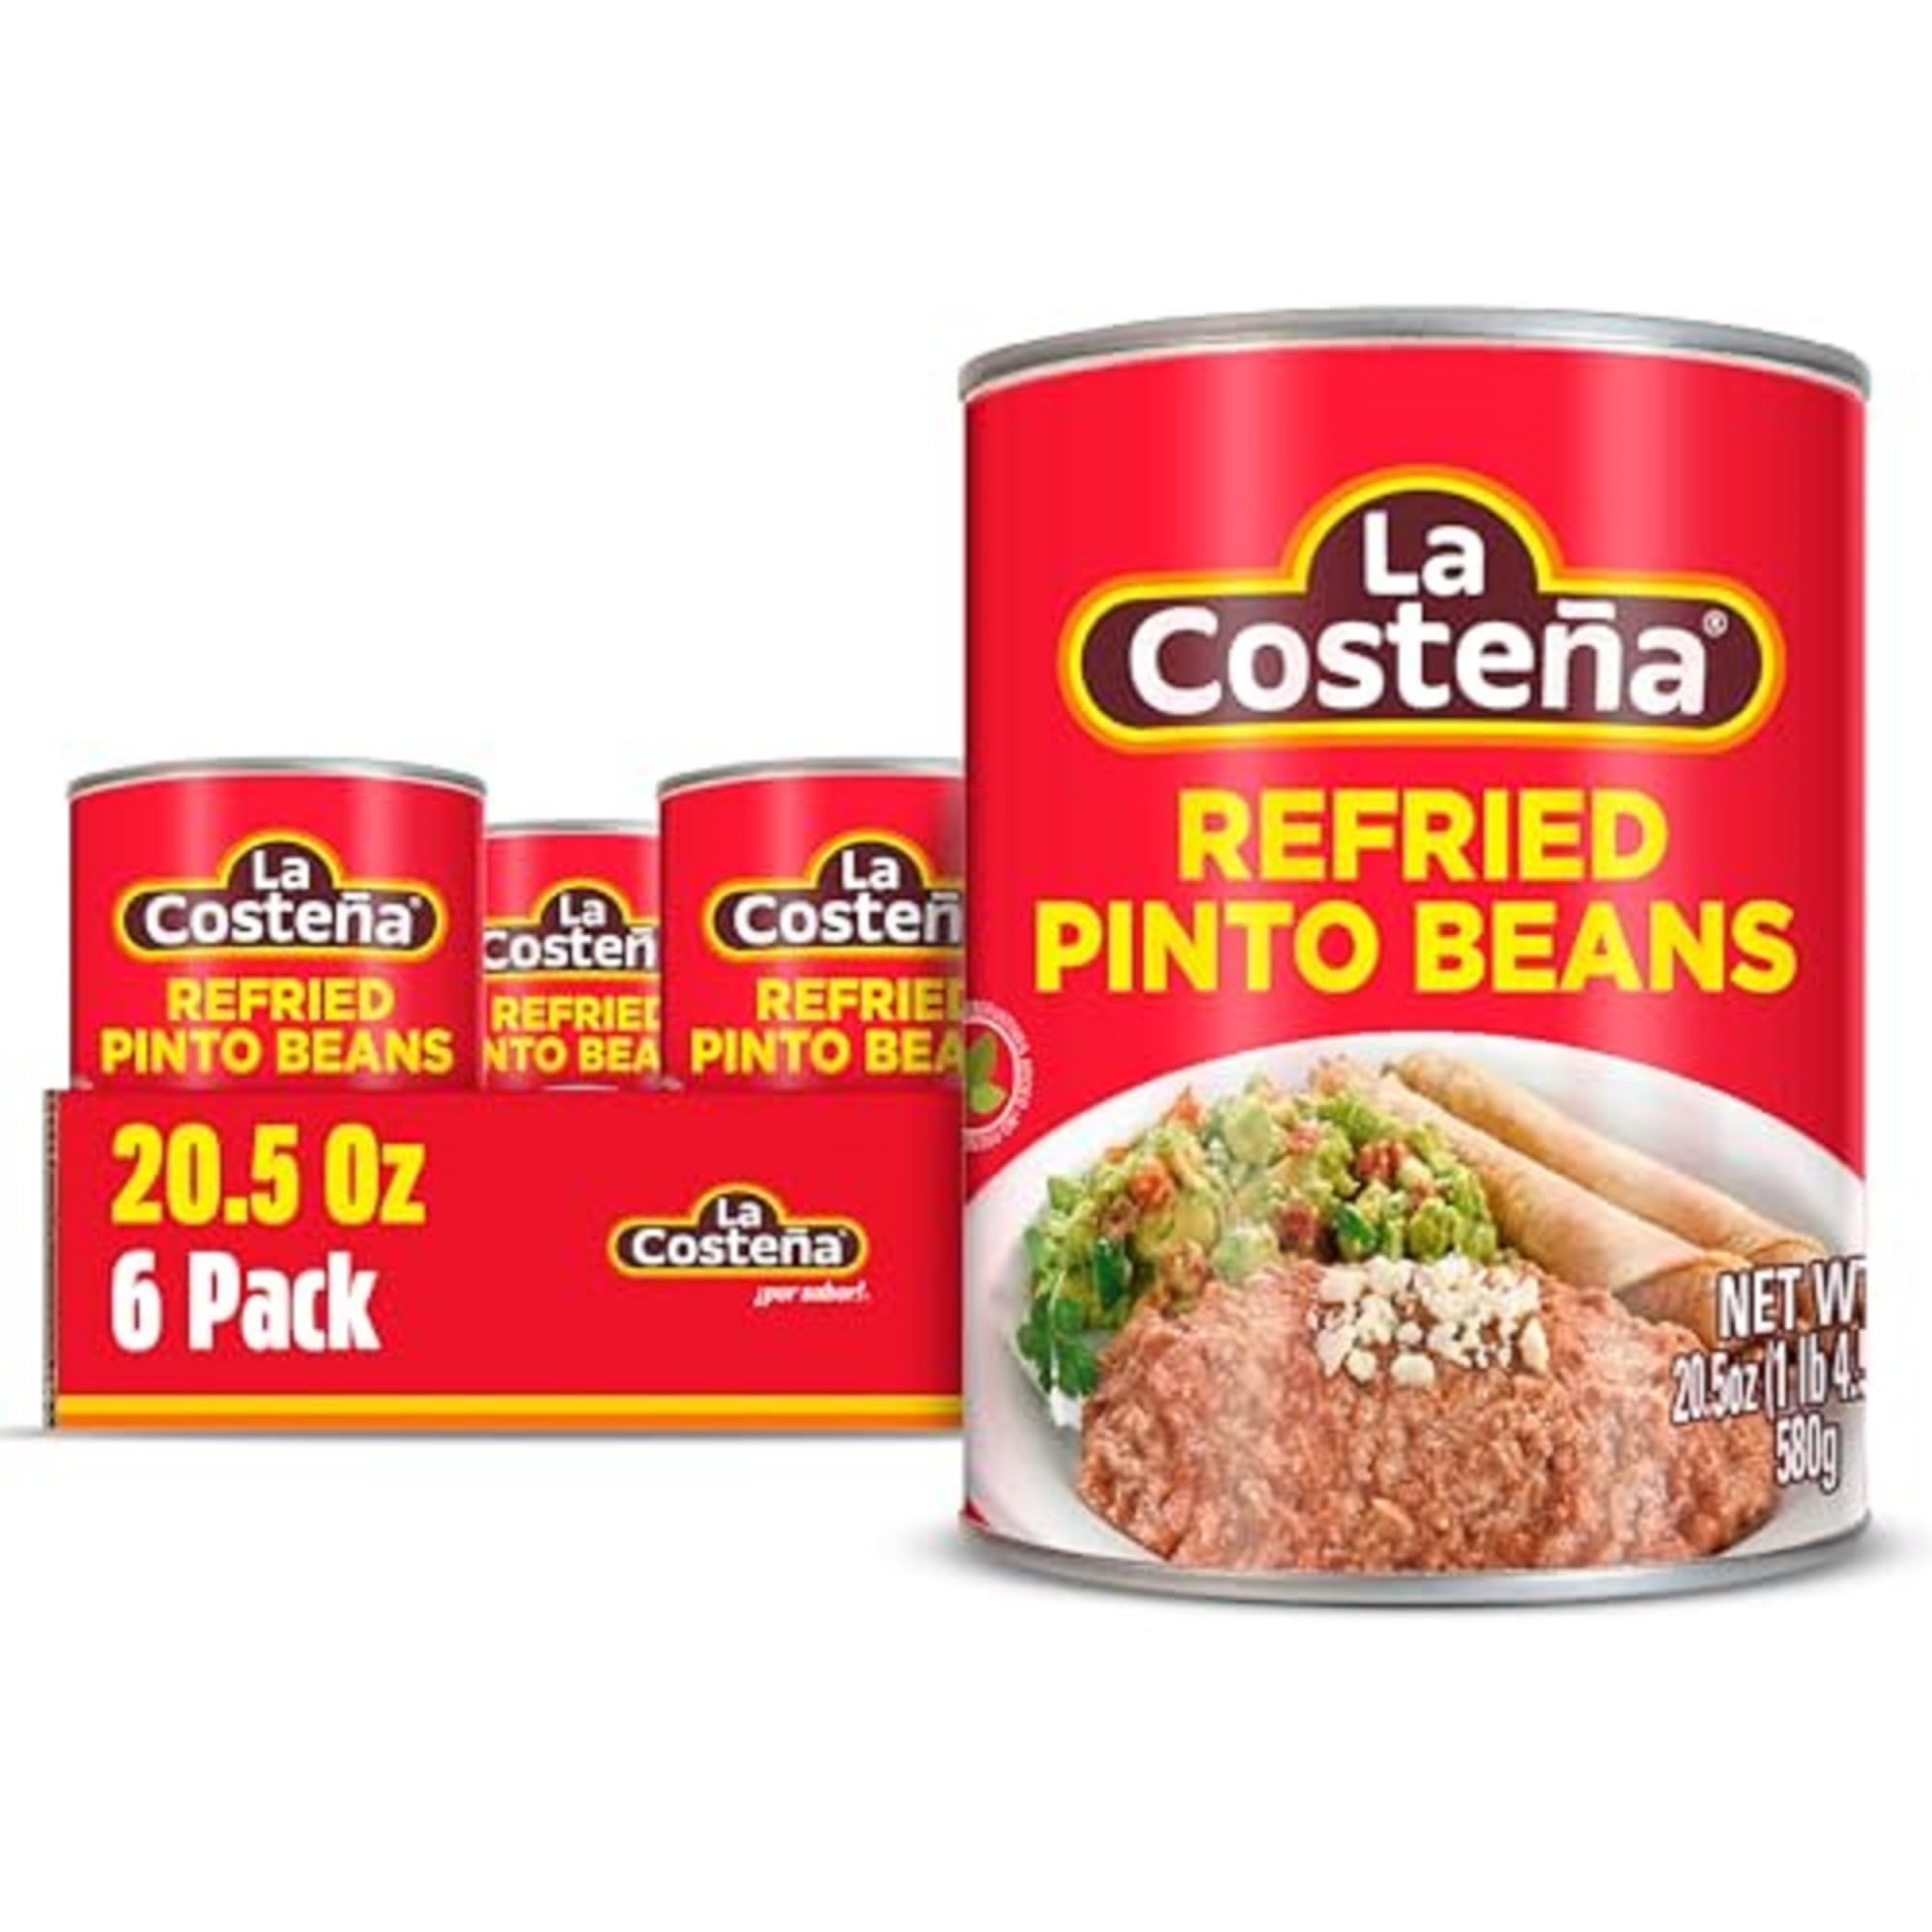
Item Name: La Costeña Refried Black Beans 20.5 oz (6-Pack)
Bullet Point 1: TRADITIONAL FLAVOR: Our classic recipe is infused with onions, jalapeño peppers, salt, and spices
Bullet Point 2: QUICK PREPARATION: Our refried black beans ready to heat and serve, with a convenient pull-tab lid for easy preparation
Bullet Point 3: A VERSATILE STAPLE OF MEXICAN CUISINE: Perfect on their own, as a filling for burritos or tostadas, or as a base for dips and spreads
Bullet Point 4: NUTRITIOUS CHOICE: Zero cholesterol, rich in iron and calcium, and a good source of fiber
Bullet Point 5: STOCK UP AND SAVE: You get six 20.5-ounce cans, each with about five servings
Value: 123.0
Unit: Ounce

Price: 1.705